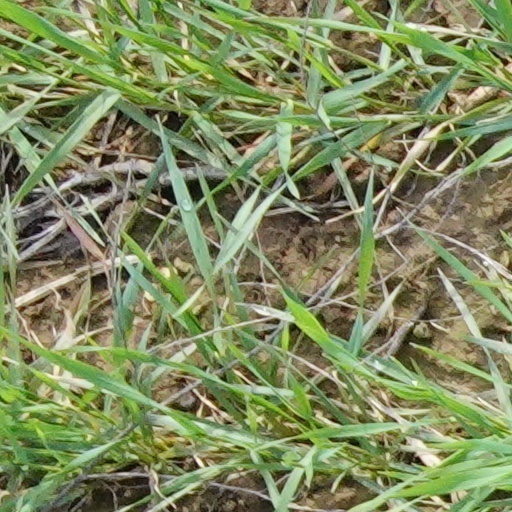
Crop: wheat